Gylan Kain

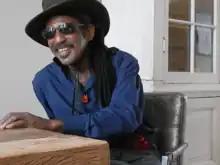

Frank Gillen Oates (May 26, 1942 – February 7, 2024), better known by his stage name Gylan Kain (sometimes simply KAIN, Kain or Kain the Poet), was an American poet and playwright.